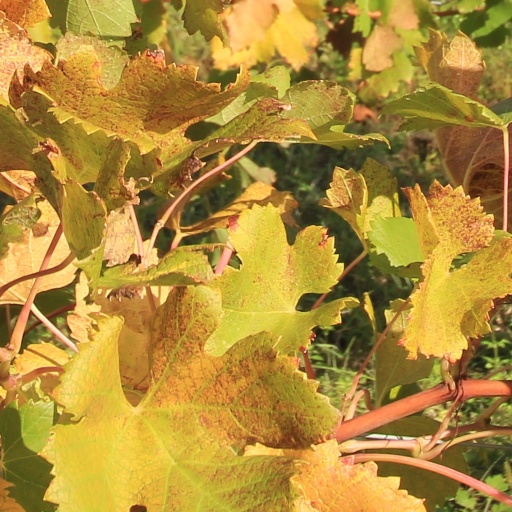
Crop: grape